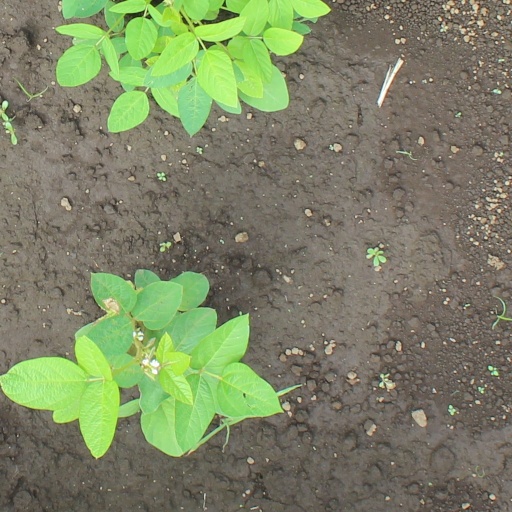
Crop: soybean